Leaf-class tanker

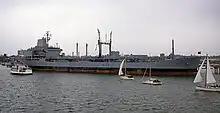
RFA "Bayleaf" (A109)

One of the outcomes of the 1956 Commonwealth Prime Ministers' Conference saw the Admiralty plan to improve its ability to re-supply at sea by developing a group of ships to meet their latest requirements.